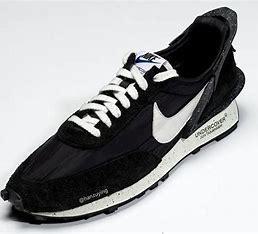
Brand: Nike
Model: Daybreak